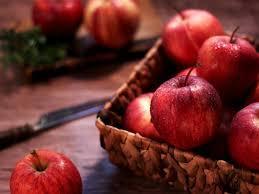
Label: apples